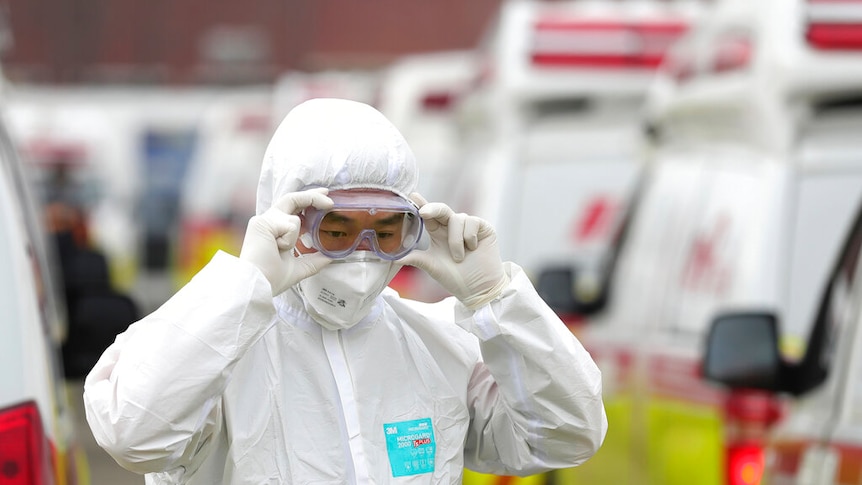
Objects detected:
Mask
Goggles
Gloves
Gloves